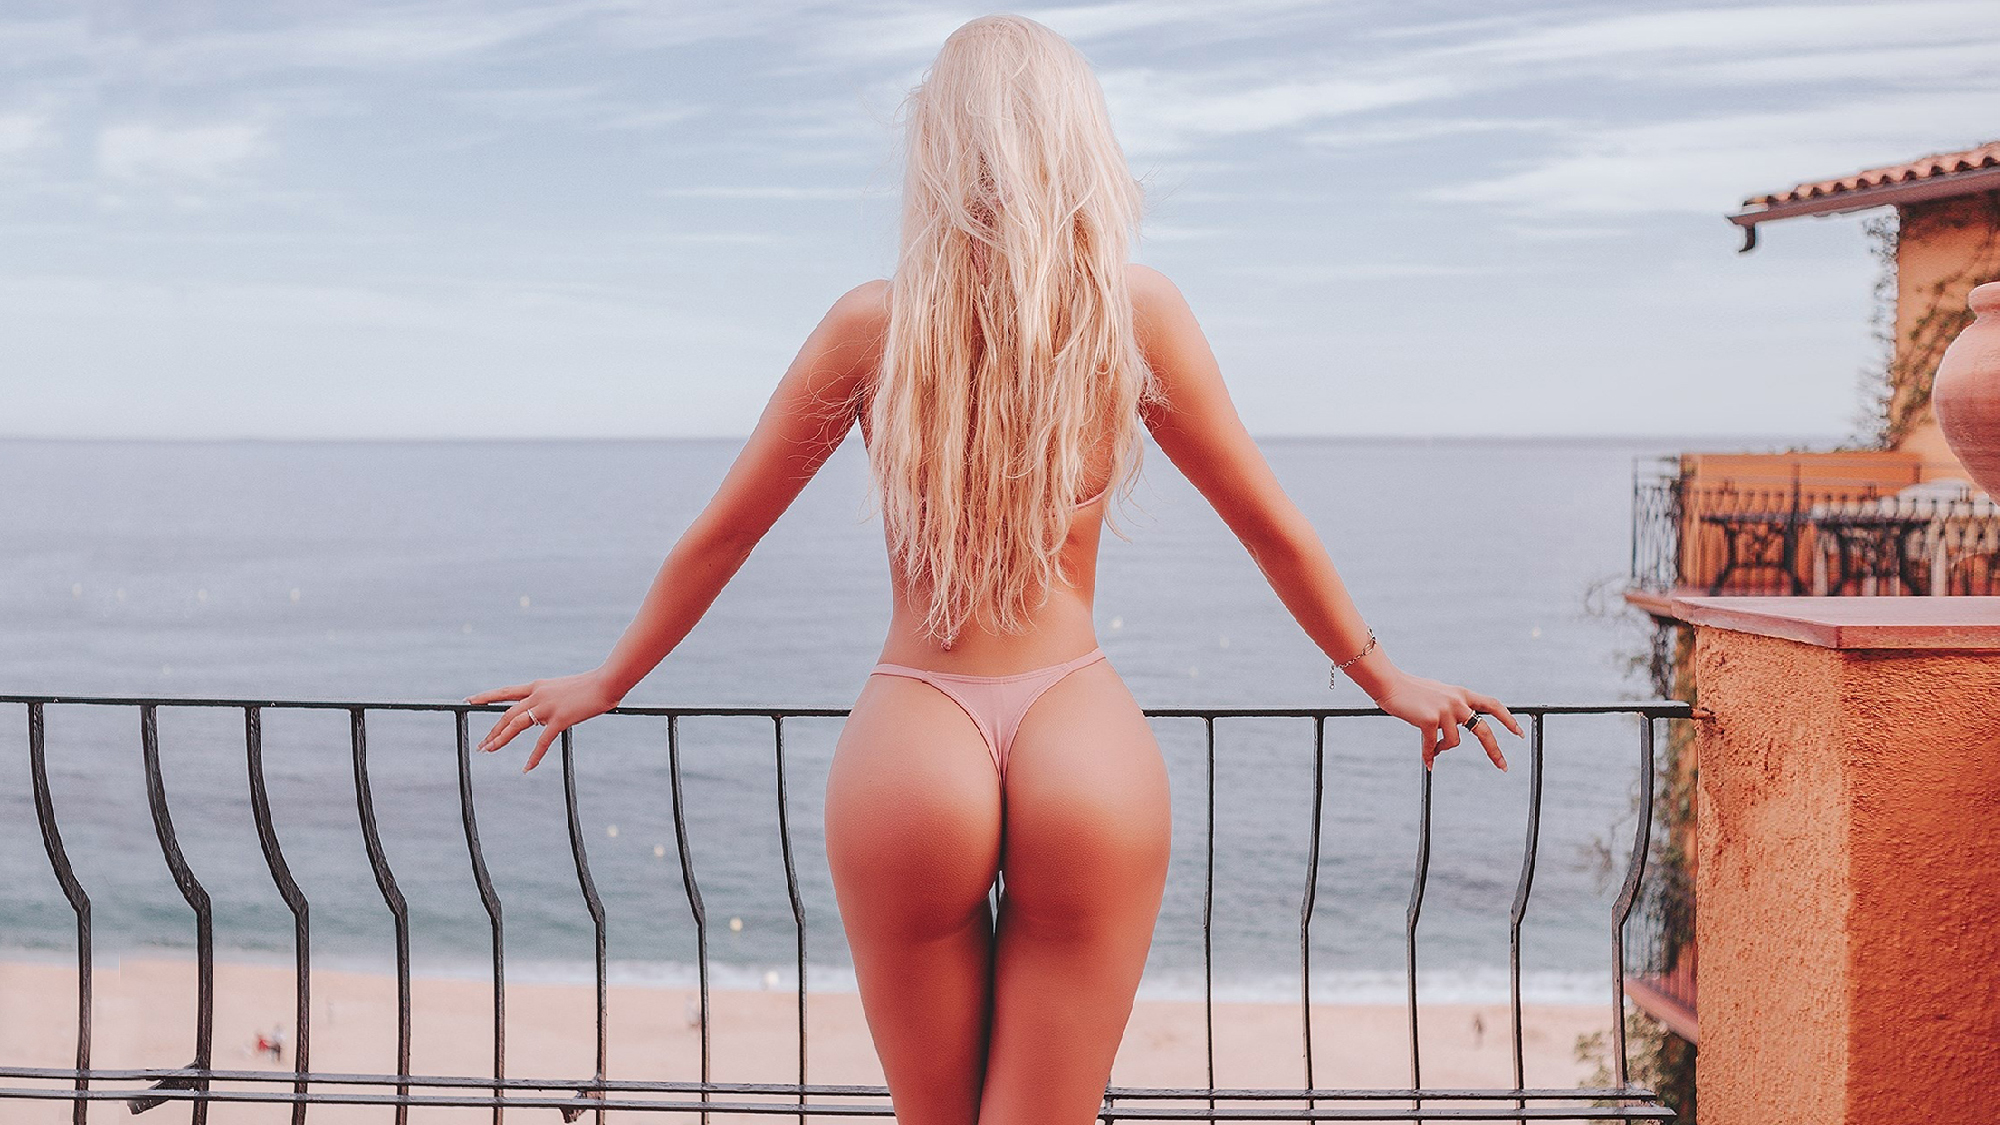
sexy, woman, sky, shoulder, leg, water, cloud, muscle, human body, swimsuit top, waist, lingerie top, swimwear, brassiere, thigh, flash photography, swimsuit bottom, People in nature, fence, undergarment, leisure, lingerie, underpants, abdomen, long hair, human leg, chest, fun, foot, knee, elbow, electric blue, art model, brown hair, horizon, briefs, bikini, sitting, vacation, back, flesh, ocean, sun tanning, sea, photo shoot